Bulgarians in Albania

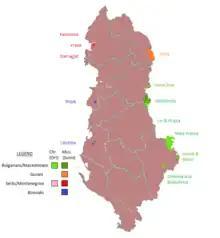
Historical location of Slavic groups that inhabited Albania in the early 20th century.

According to Encyclopædia Britannica 1911 Edition, at the beginning of the 20th century, the Slavs constituted the majority of the population in Macedonia. Per Britannica itself, the bulk of the Slavs was regarded by almost all independent authorities as "Bulgarians". The partition of the Ottoman lands of the region of Macedonia between Balkan nation-states after the Balkan Wars (1912–1913) and World War I (1914–1918) left this area divided. The sub-areas of Macedonia Gollobordë and Mala Prespa were included in Albania. According to the Albanian historian Beqir Meta, the Albanians also referred then to the Slavic-speakers in Albania as Bulgarians. Per Meta, for the first time the existence of a Bulgarian minority in Albania was officially declared by Fan Noli in the League of Nations in 1921. They were estimated as 27,000 by the Macedonian National Committee in Sofia in the 1930s. In the academic year 1926/1927, the Albanian side gave permission for Bulgarian teachers to teach in the area. In 1928, some villages in the region submitted requests for opening schools with teaching in the Bulgarian language. In 1929, the position of "Chief Inspector of School Affairs in Albania" was opened at the Ministry of Foreign Affairs in Sofia, and it was entrusted to the activist from IMRO Srebren Poppetrov.